Gen Con

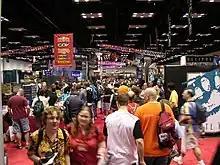
The Gen Con Indy 2003 exhibit hall

In Indianapolis, the convention, now called Gen Con Indy, continued to draw between 20,000 and 30,000 visitors each year, at the Indiana Convention Center. Wizards of the Coast helped celebrate the 30th anniversary of the "Dungeons & Dragons" game at Gen Con Indy 2004. In 2005 Gen Con Indy generated the most direct visitor spending of any annual convention in Indianapolis.